Emanoil Bacaloglu

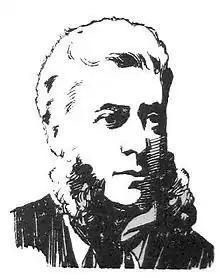
Emanoil Bacaloglu

Emanoil Bacaloglu (– 30 August 1891) was a Wallachian and Romanian mathematician, physicist and chemist.